Scott Burns (footballer)

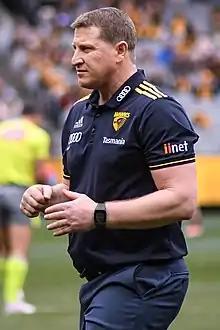
Burns with Hawthorn in August 2018

He was an assistant coach of the West Coast Eagles from 2008 to 2013. On 8 October 2013, after missing out on the West Coast Eagles head coach job to Adam Simpson he accepted an offer to return to Collingwood as an assistant coach under head coach Nathan Buckley. After four years as Collingwood's midfield coach, Burns accepted an assistant coach position at . After serving as Hawthorn's midfield coach for the 2018 AFL season, Burns served as Hawthorn's forwards coach for the 2019 AFL season. Despite rumours that Burns would become the new head coach at for the departing Don Pyke, Burns continued with the Hawks in the 2020 season.